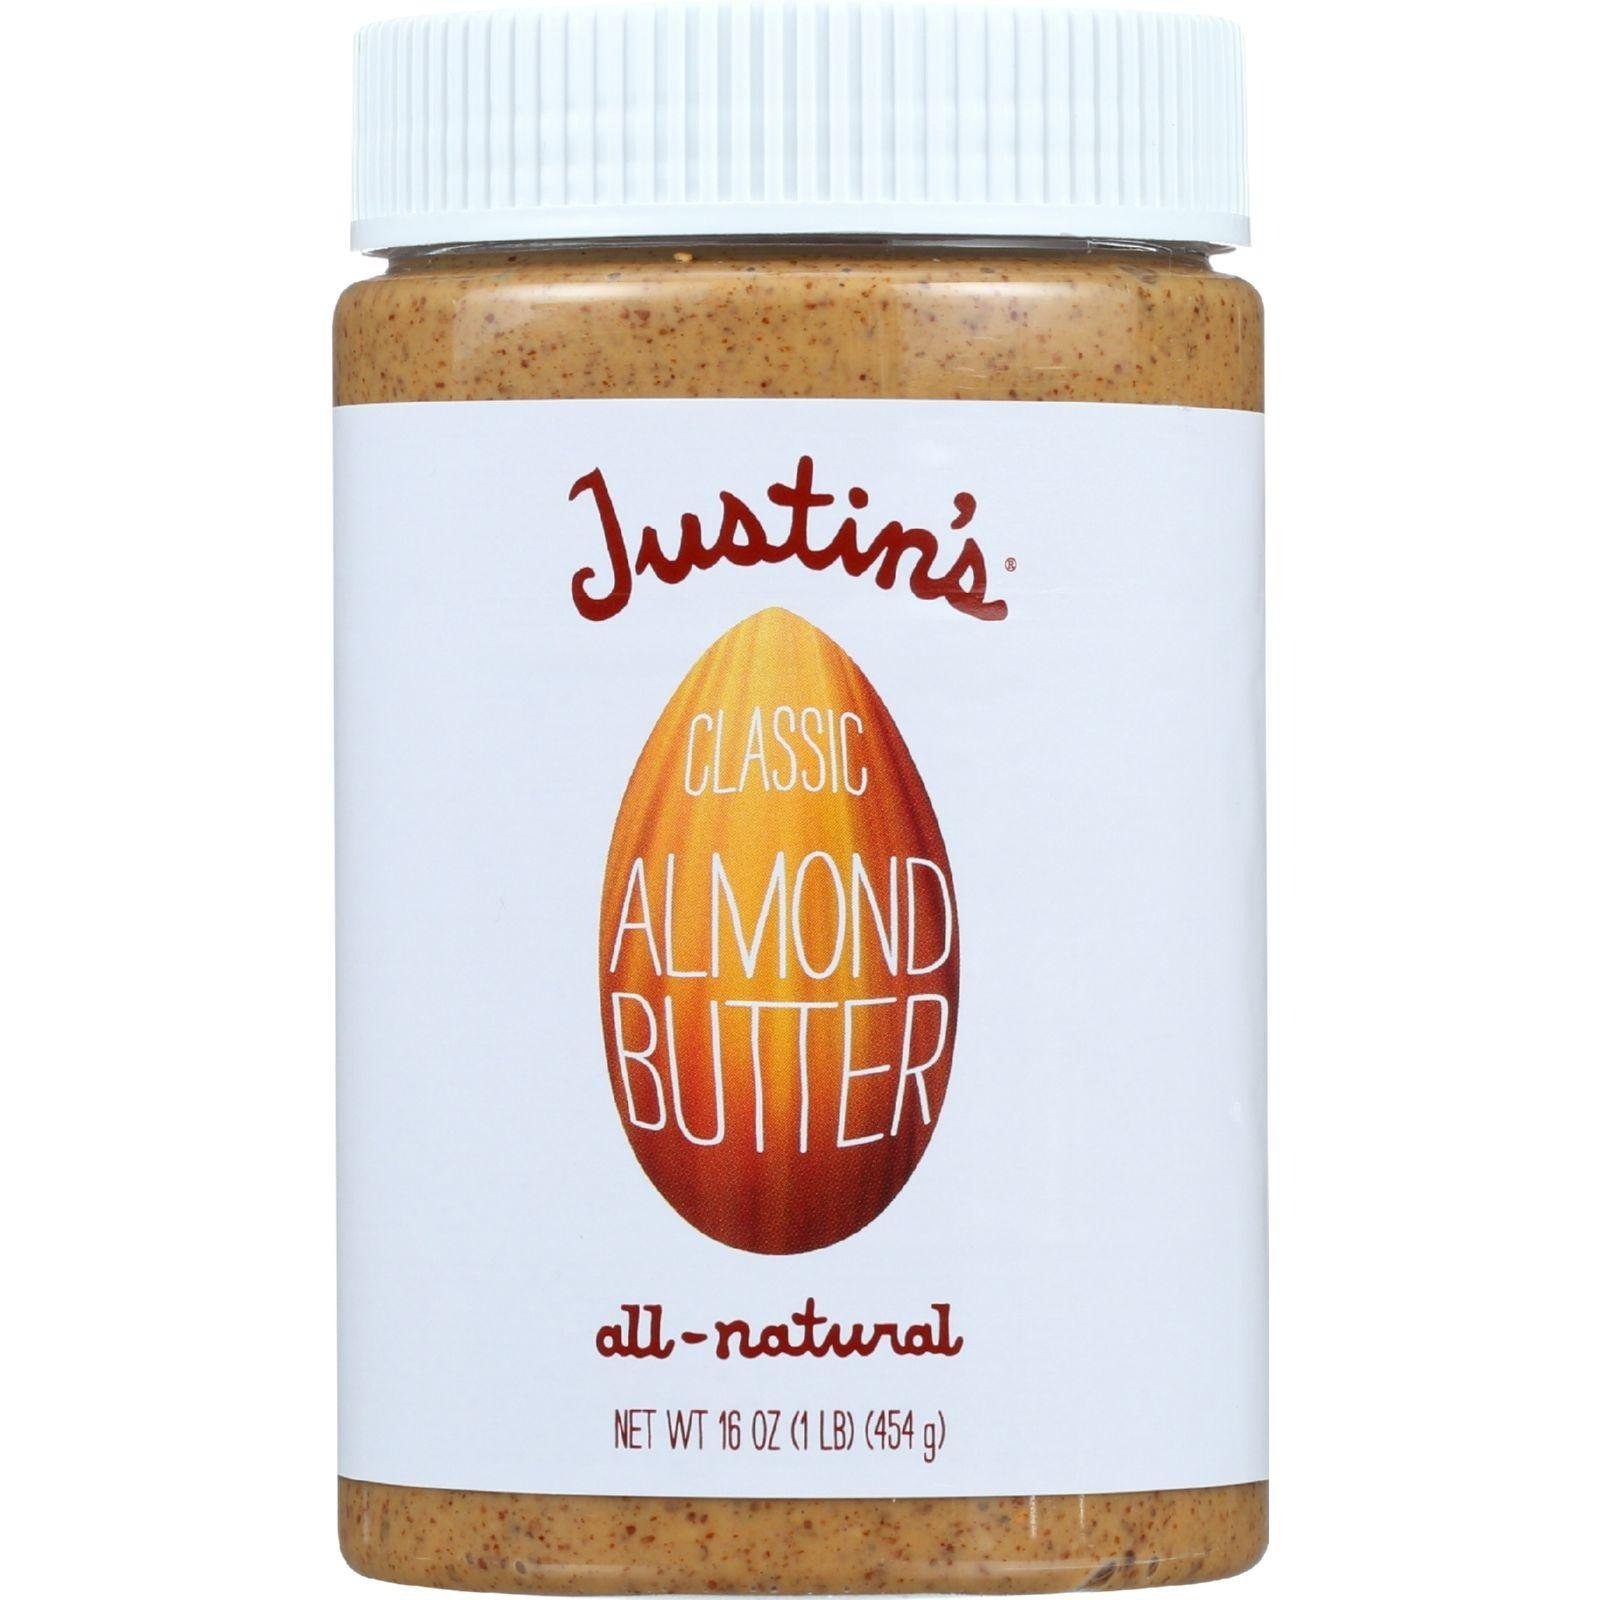
Item Name: JUSTIN'S Classic No Stir Gluten-Free Almond Butter, 16 Ounce Jar
Bullet Point 1: It is a high quality healthy product
Bullet Point 2: Only Two Ingredients, No Stir, Natural Ingredients, Gluten-free, Non-GMO, Responsibly Sourced Palm Oil (RSPO) Certified Mass Balance Palm Oil + Cheyenne Mountain Zoo approved orangutan friendly palm oil, Kosher
Bullet Point 3: 7g Protein, 3g Fiber, 0g Trans Fat, 1g Sugar
Bullet Point 4: Try our six other delicious flavors: Classic Peanut, Honey Peanut, Honey Almond, Maple Almond, Vanilla Almond, Chocolate Hazelnut
Product Description: Baking
Value: 16.0
Unit: Ounce

Price: 11.99